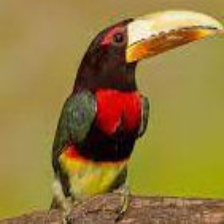
Species: IVORY BILLED ARACARI
Scientific name: PTEROGLOSSUS AZARA
ImageNet parent category: toucan